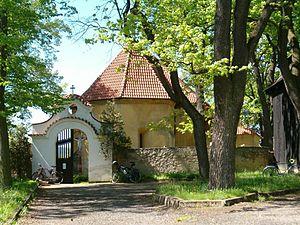
Neumětely est une commune du district de Beroun, dans la région de Bohême-Centrale, en Tchéquie. Sa population s'élevait à 589 habitants en 2020.